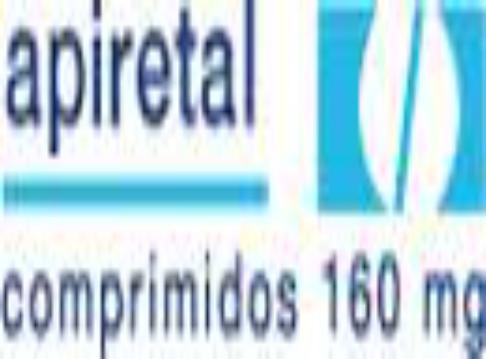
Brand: Apiretal
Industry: Medical